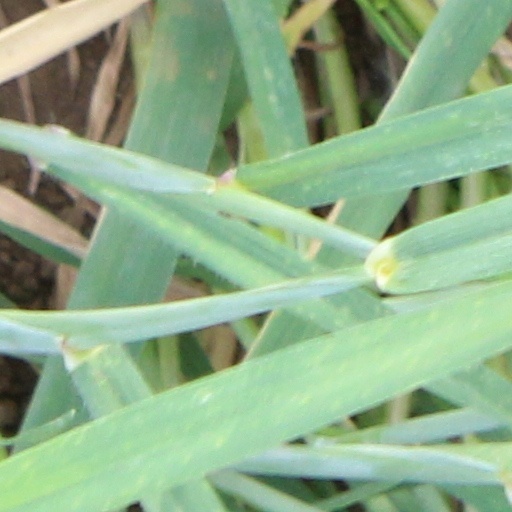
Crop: wheat